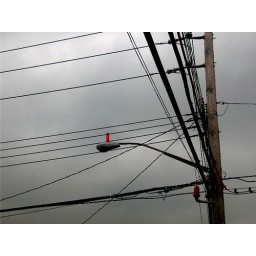
the red light against the grey sky